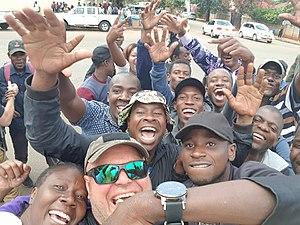
Robert Mugabe, né le 21 février 1924 à Kutama en Rhodésie du Sud et mort le 6 septembre 2019 à Singapour, est un homme d'État zimbabwéen. Il est Premier ministre de 1980 à 1987 et président de la République de 1987 à 2017.
Le coup d’État de 2017 au Zimbabwe est une opération militaire menée par les généraux Constantino Chiwenga et Sibusiso Moyo, dans la nuit du 14 au 15 novembre 2017, à Harare, la capitale du Zimbabwe, dans le but allégué d'écarter des « criminels » de l'entourage du président du pays, Robert Mugabe, sans toutefois destituer ce dernier. Le coup d’État est suivi le 18 novembre par une grande manifestation pour la démission de Mugabe, la plus grande au Zimbabwe depuis son indépendance en 1980. Après plusieurs jours de pression de la part de l'armée et de son entourage politique, Robert Mugabe démissionne formellement l'après-midi du 21 novembre 2017. Son ancien vice-président Emmerson Mnangagwa devient président le 24 novembre 2017.
Le Zimbabwe, en forme longue la République du Zimbabwe, est un pays situé en Afrique australe. Enclavé entre les fleuves Zambèze et Limpopo, le pays est entouré au sud par l'Afrique du Sud, le Botswana à l'ouest, le Mozambique à l'est et la Zambie au nord. La capitale, Harare, est située dans le nord-est et possède le statut de ville-province. Y résident 1,6 million d'habitants, 2,8 millions avec l'aire urbaine, sur les 14,2 millions que compte le pays, qui possède seize langues officielles dont l'anglais, le shona et le ndébélé comme langues principales. La monnaie était le dollar zimbabwéen jusqu'à son remplacement par le dollar américain et d'autres monnaies à la suite de la crise d'hyperinflation en 2009.